Jim McGovern (American politician)

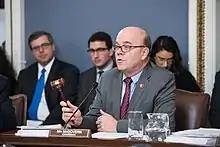
McGovern chairs a meeting of the Rules Committee during the 116th Congress in 2019.

McGovern took over the top Democratic position on the House Rules Committee when Louise Slaughter died. After the 2018 midterm elections in which Democrats won the House majority, McGovern became chair.